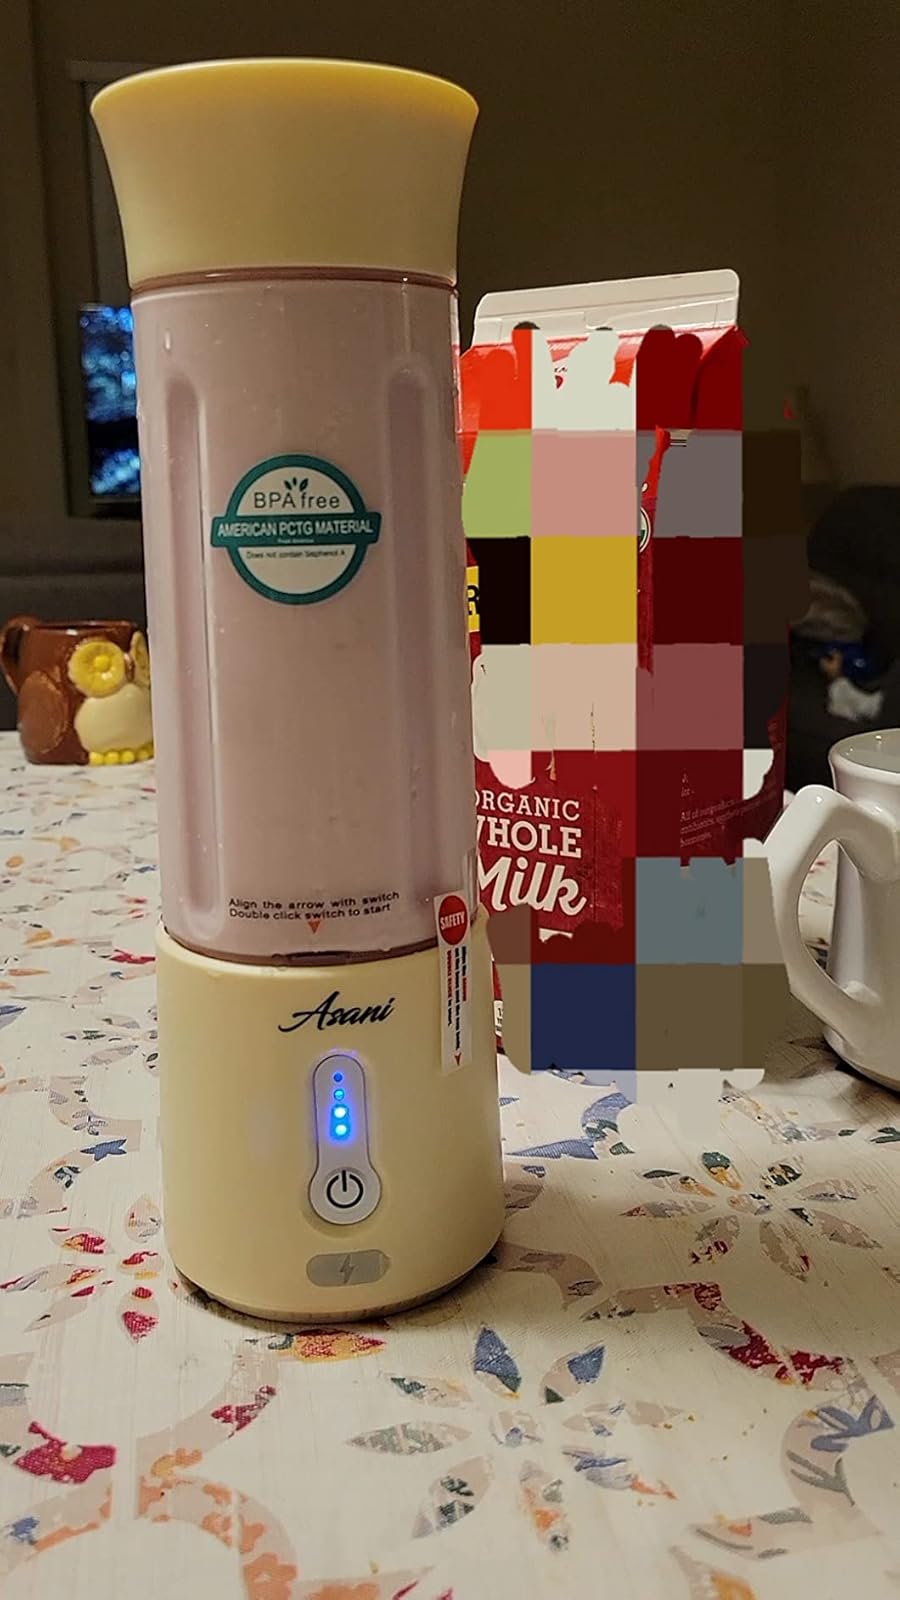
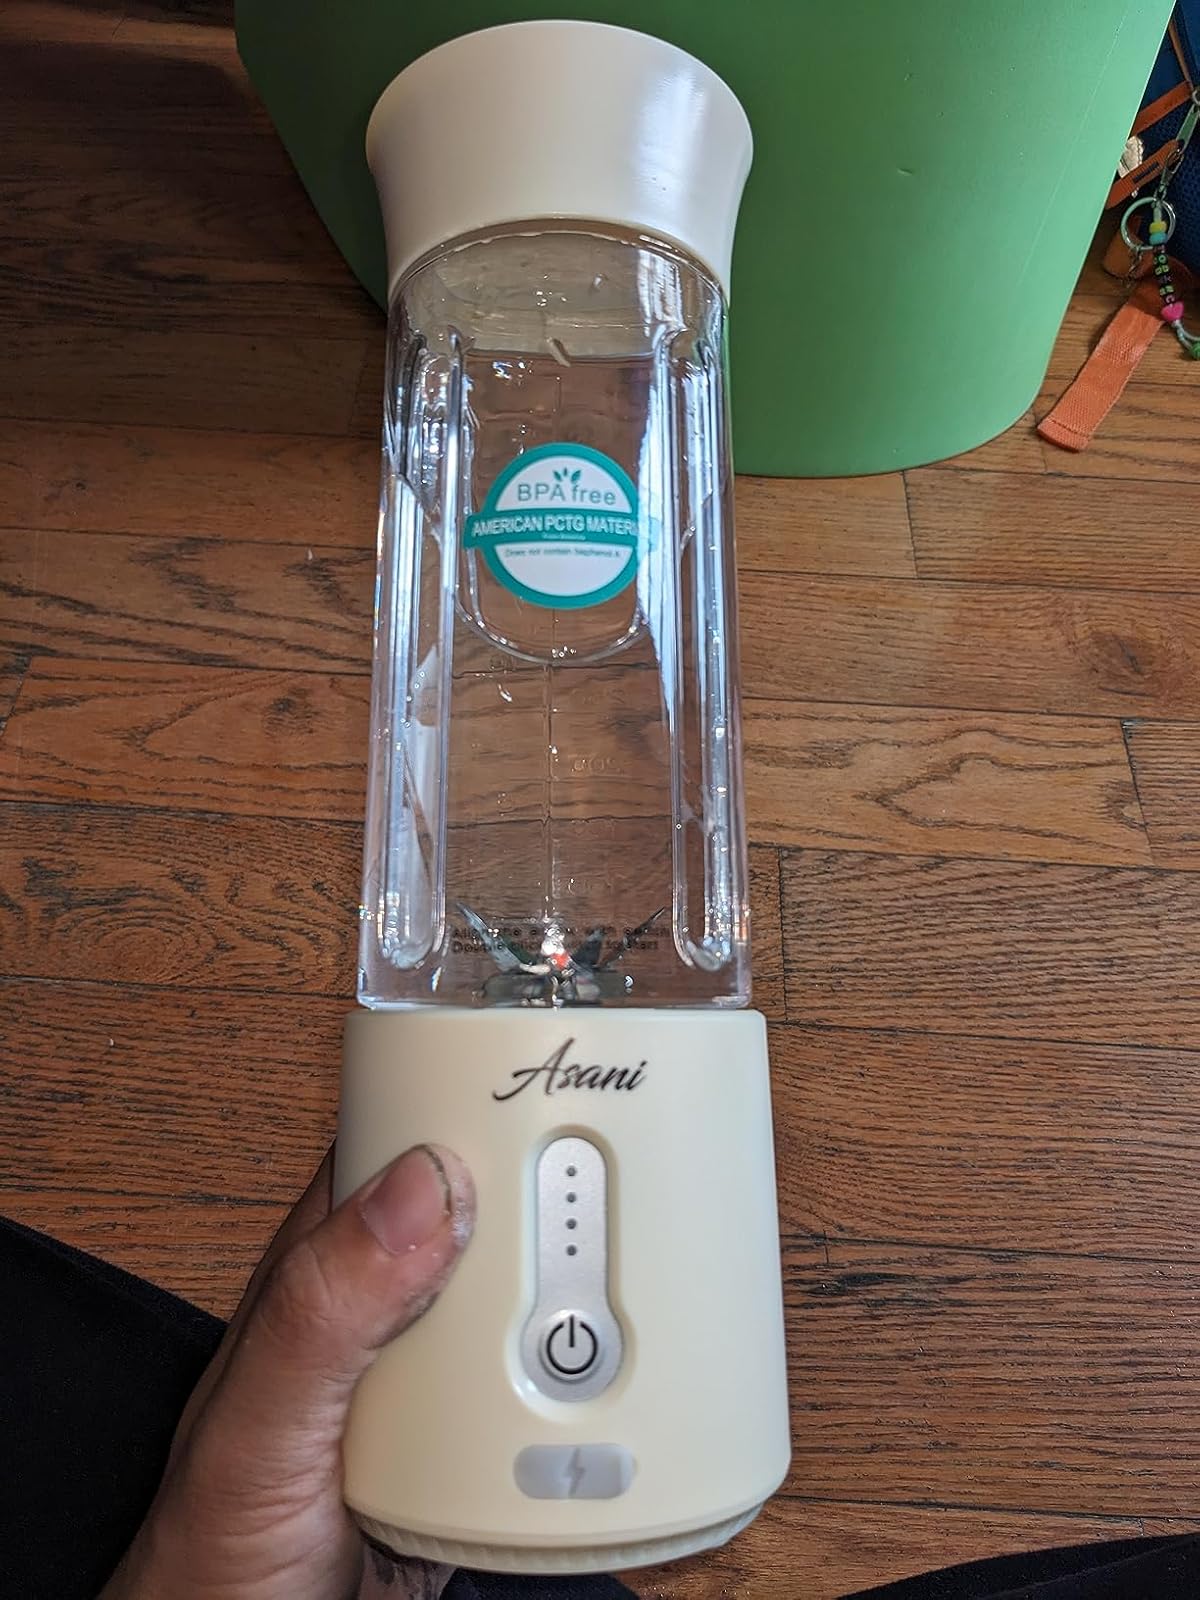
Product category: items_blender
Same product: yes